Advanced driver-assistance system

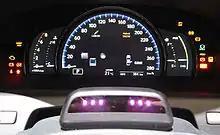
Infrared LEDs for driver monitoring system illumination

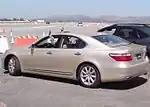
Automatic parking, demonstrated by hands-off driver

Ford and General Motors provide "hands-off, eyes-on" systems such as Blue Cruise and Super Cruise in North America. These systems allow drivers to take their hands off the steering wheel while the system is engaged. However, drivers must keep their eyes on the road and be ready to take immediate action at all times.